Aircraft in fiction

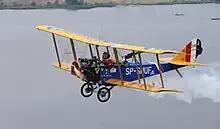
Curtiss JN-4 Jenny

The Fairchild C-119 Flying Boxcar was the subject of the 2004 remake of "Flight of the Phoenix", using the descendant design of the C-82 Packet of the original. It was also used in as Stratosphere's alternative mode.